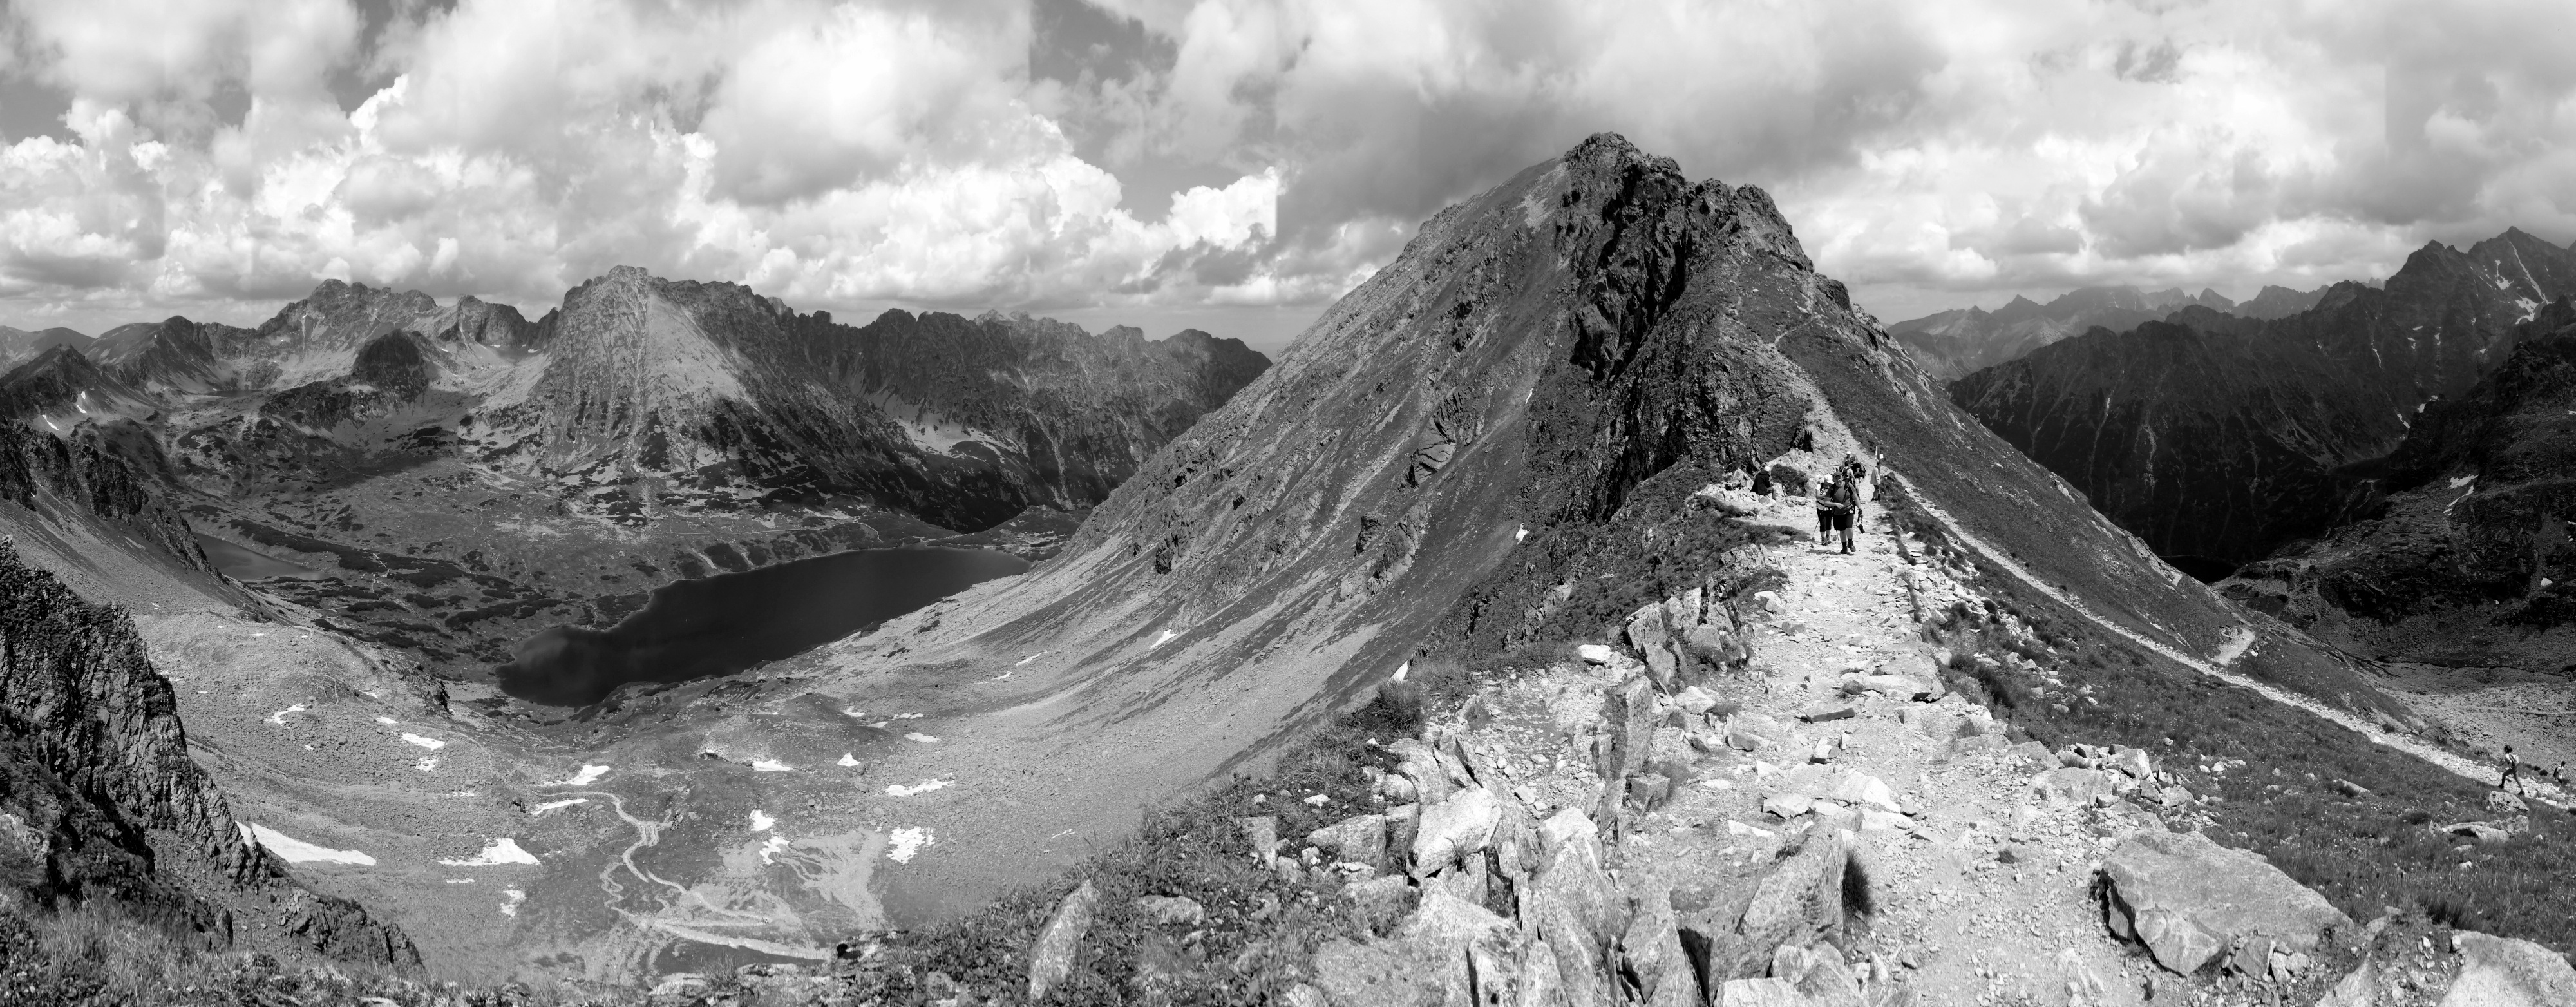
landscape, nature, rock, wilderness, mountain, snow, winter, black and white, mountain range, panorama, monochrome, ridge, summit, mountains, alps, poland, plateau, scenically, tatry, landform, monochrome photography, geographical feature, mountainous landforms, geological phenomenon